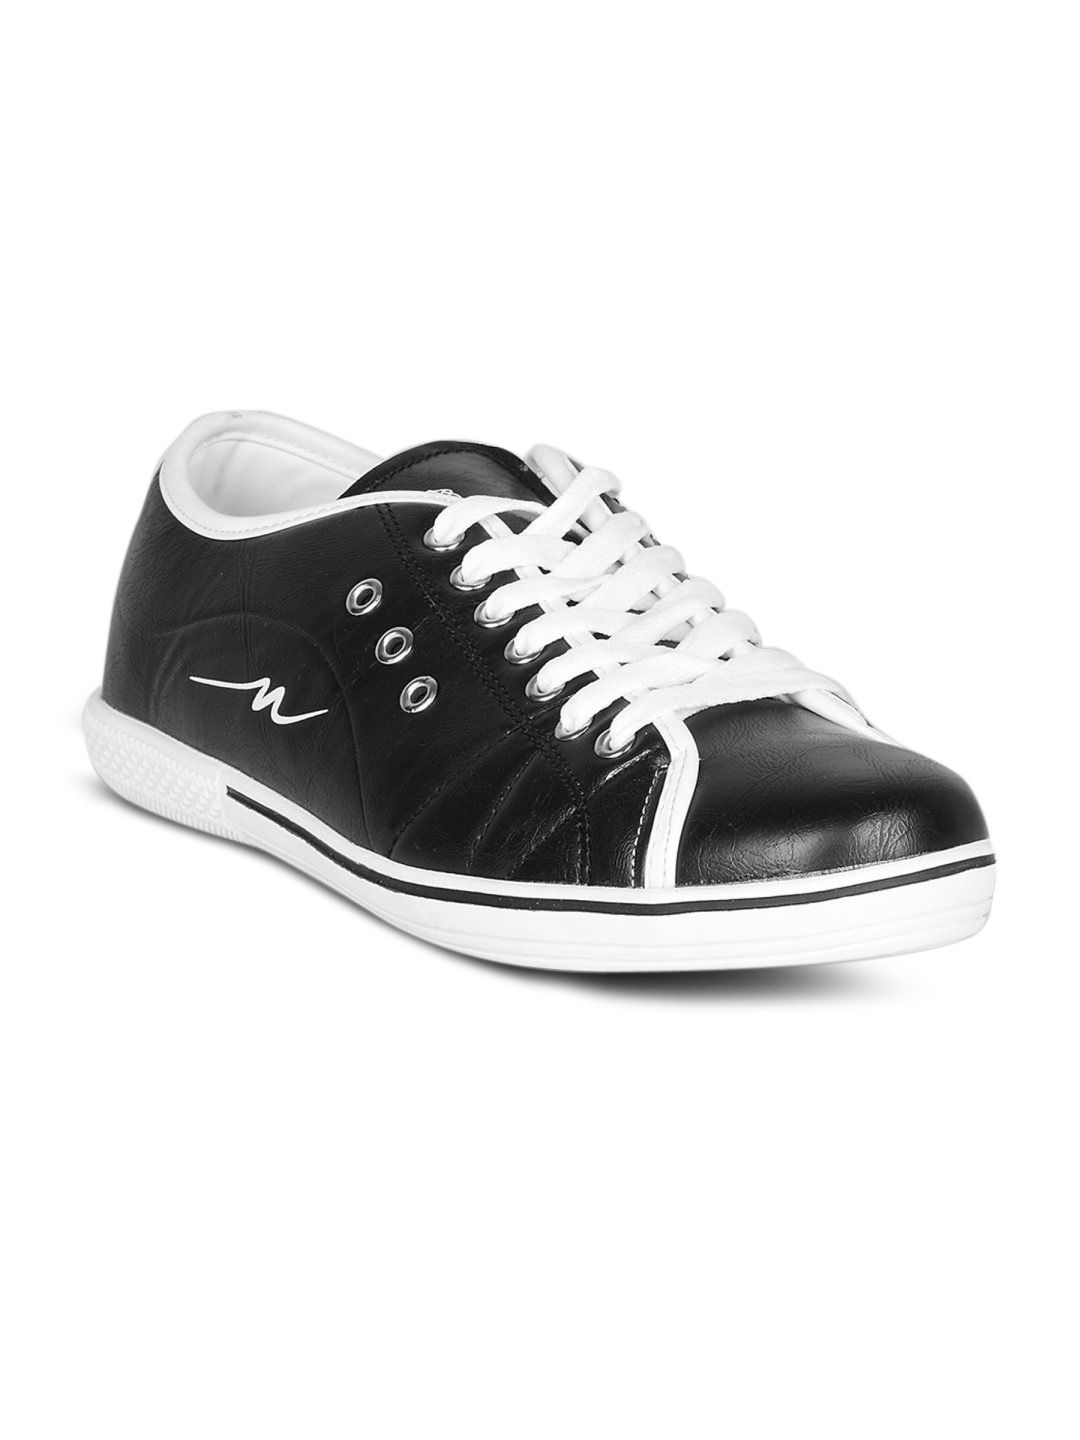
Numero Uno Men's Black Casual Shoe
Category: Footwear / Shoes / Casual Shoes
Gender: Men
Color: Black
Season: Summer 2011
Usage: Casual